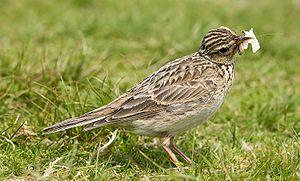
Une Alouette des champs (Alauda arvensis, sexe inconnu) avec des insectes dans son bec. Photo prise dans le Lake District, près de Derwent Water, en Cumbrie (Angleterre), avec un appareil 5D équipé d'un objectif 70-200mm f/2.8L réglé sur 200mm et f/8.